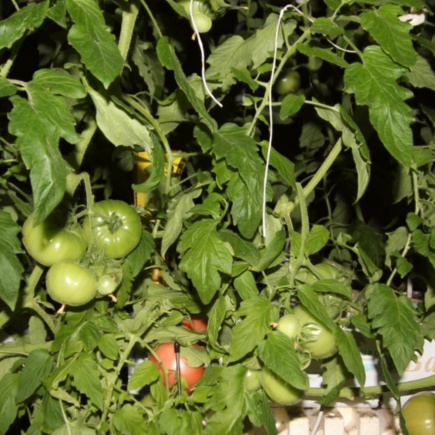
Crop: tomato